Tradescantia spathacea

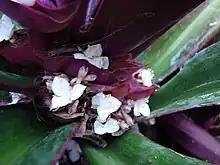
The compound inflorescence inside bracts which lend the name "boat lily" and "Moses-in-the-cradle"

"Tradescantia spathacea" has fleshy rhizomes and rosettes of waxy lance-shaped leaves. Leaves are dark to metallic green above, with glossy purple underneath. These will reach up to long by wide. They are foliage plants that reach a height of around . The short-stemmed perennial shrub grows in a dense clump and forms a rosette of thick, lanceolate or linear leaves, about 30 cm long and 7 cm wide, facing upward, which are dark green above and purple below. The color of the underside is due to certain pigments, anthocyanins. Some varieties, such as 'vittata', have longitudinal yellow stripes on the upper side of the leaf.